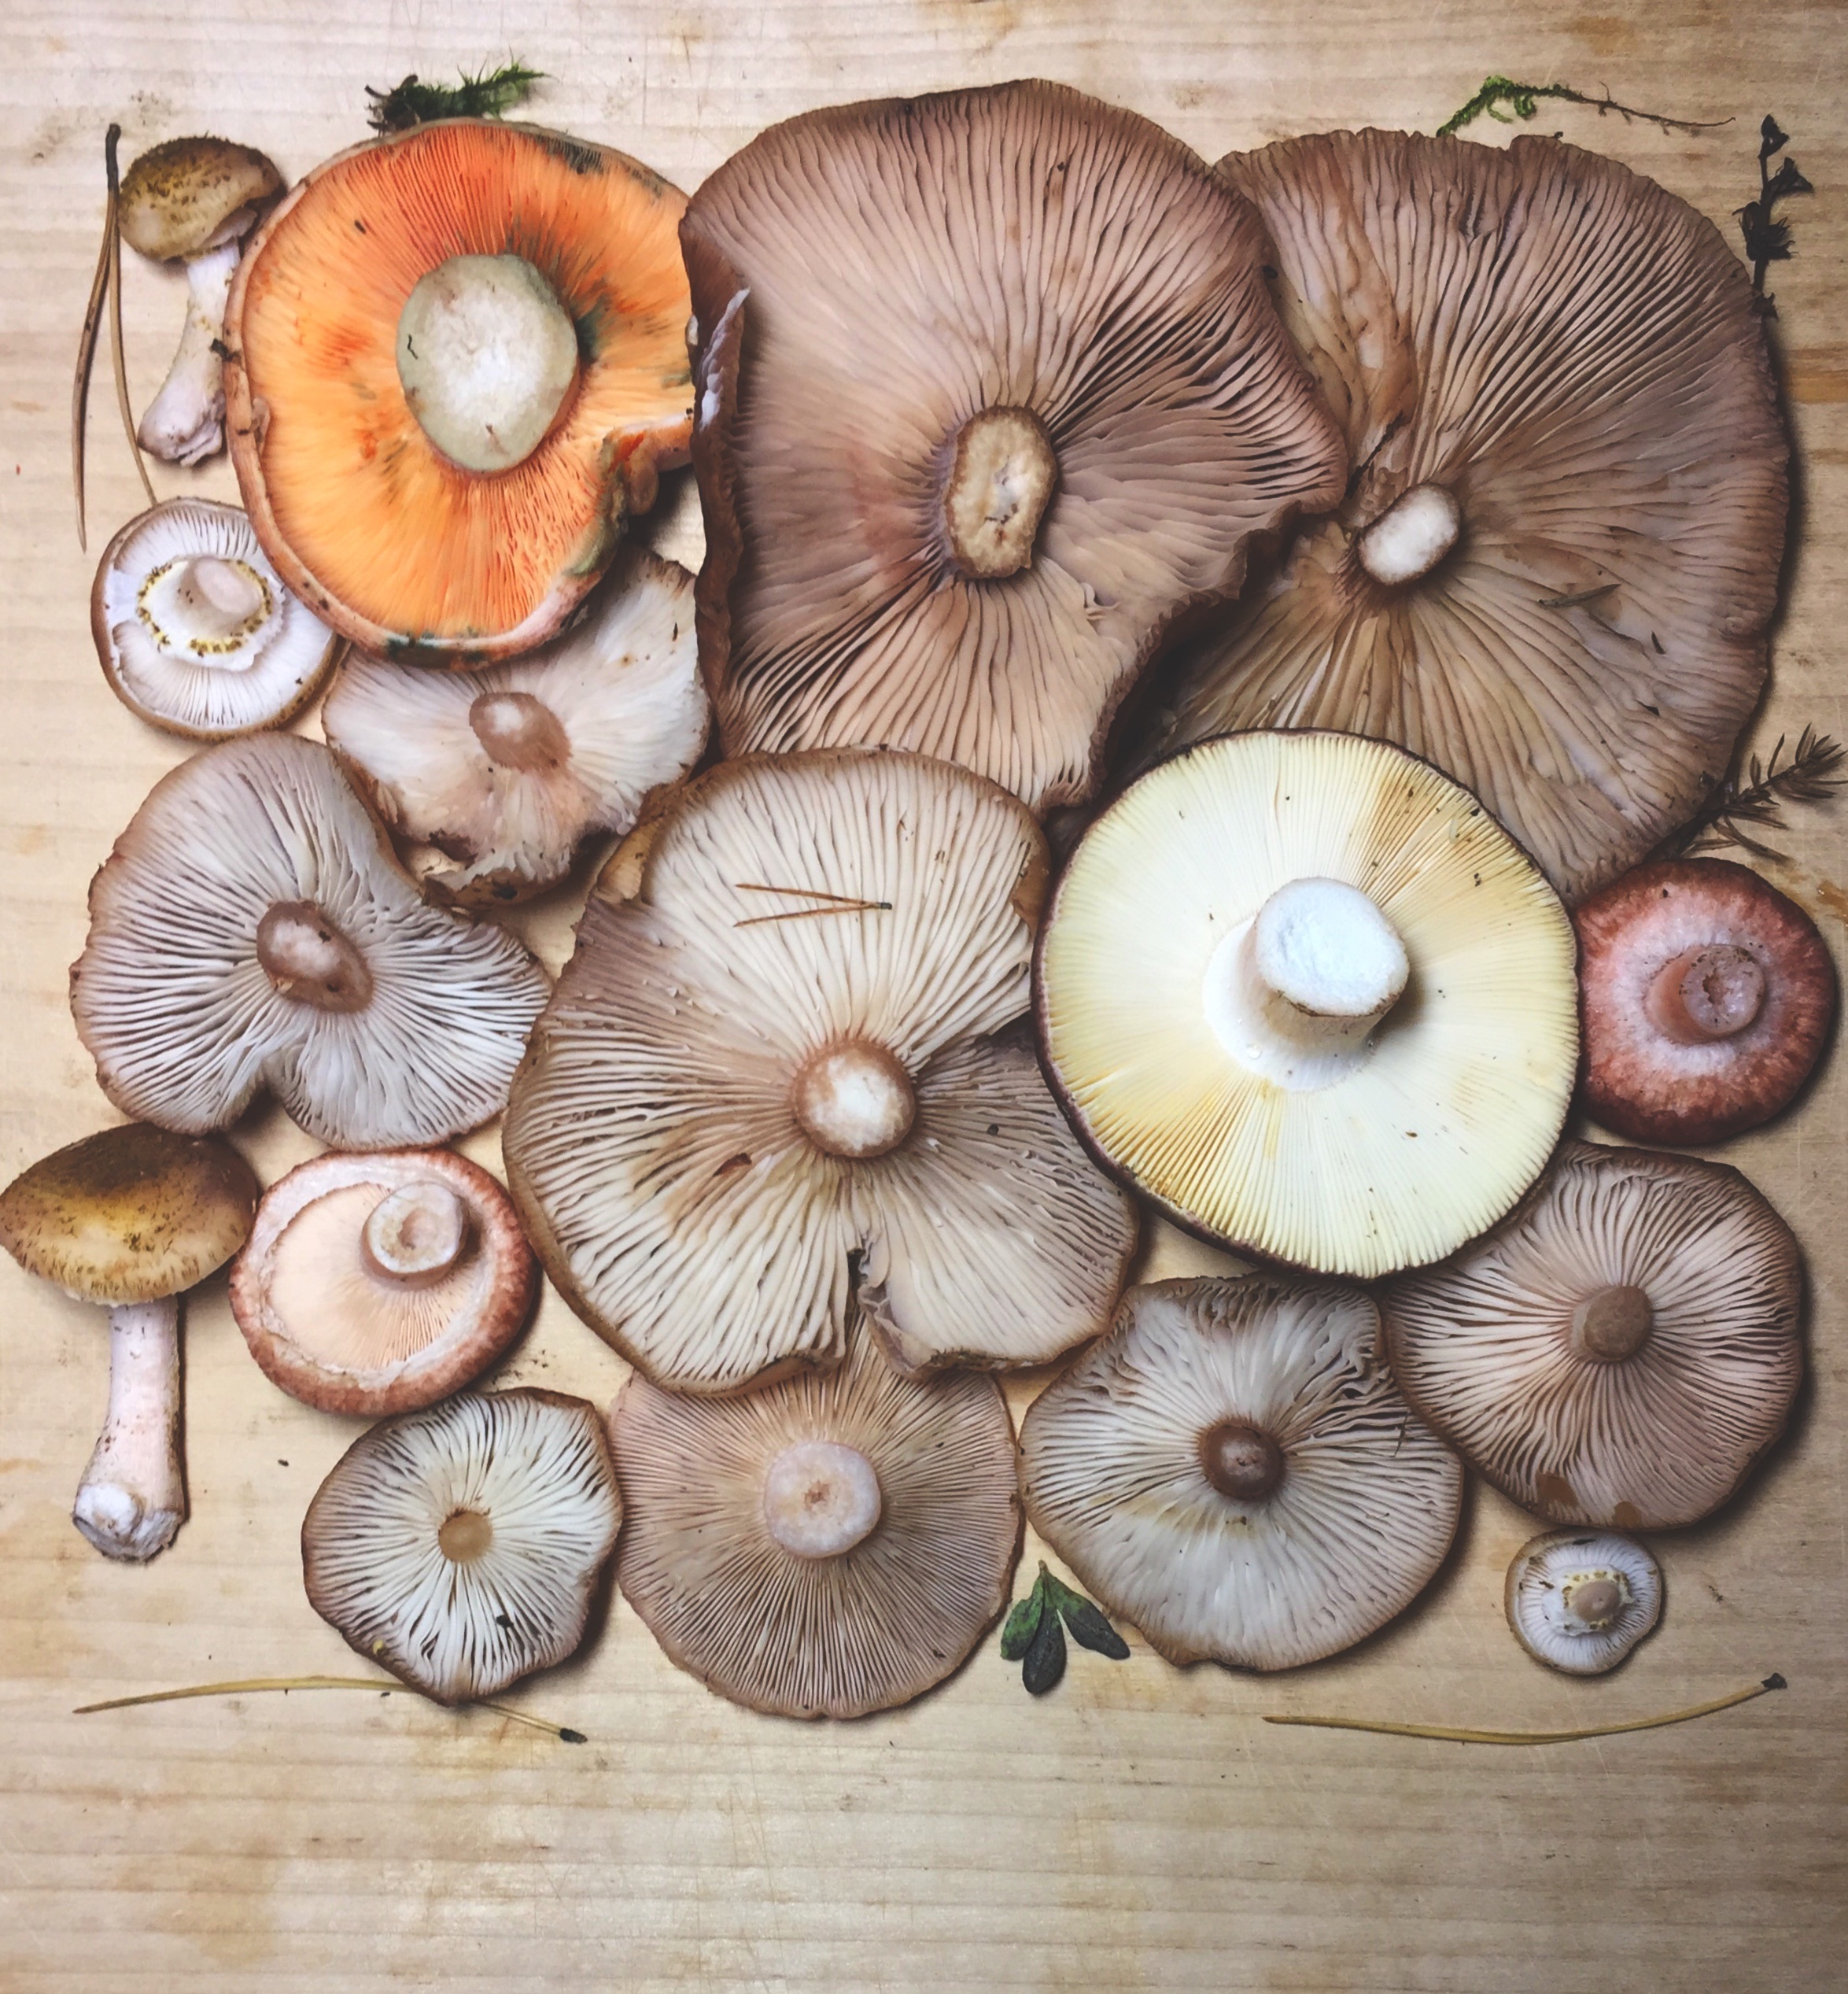
forest, food, produce, mushroom, fungus, mushrooms, edible, agaricus, collector, matsutake, oyster mushroom, edible mushroom, shiitake, medicinal mushroom, agaricomycetes, agaricaceae, pleurotus eryngii, big hat